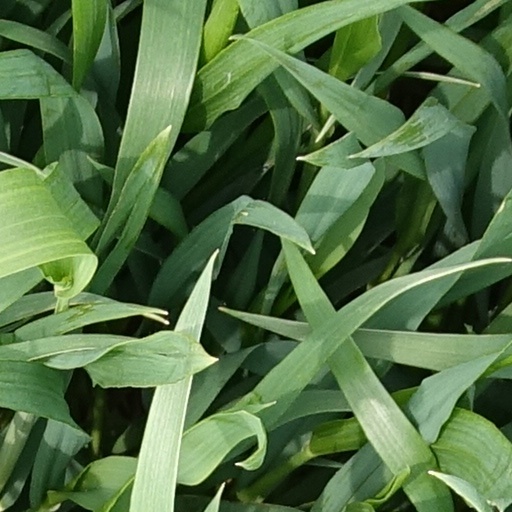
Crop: wheat